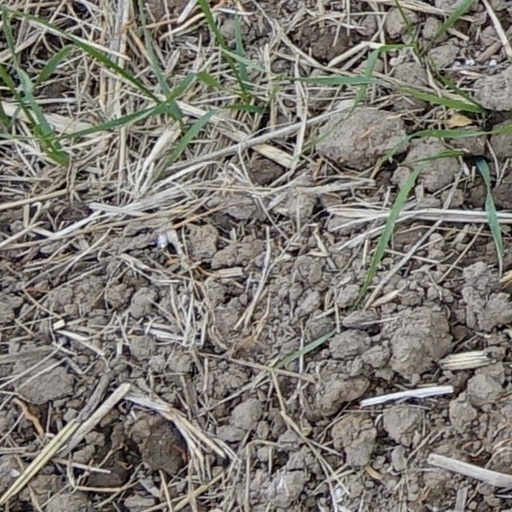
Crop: wheat